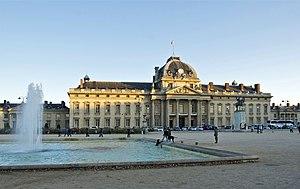
Coucher de soleil sur la façade de l'Ecole Militaire, Place Joffre à Paris 7ème.
L'École supérieure des officiers de réserve spécialistes d'état-major est l'une des quatre écoles militaires supérieures de l'Armée de terre et la seule ouverte exclusivement aux réservistes. Elle est située dans les locaux de l’École militaire à Paris. Elle est le passage obligé de tout officier de réserve souhaitant poursuivre une carrière en état-major au-delà des temps de commandement en unité, quelle que soit son arme. Après un cursus spécialisé et une sélection rigoureuse, ils deviennent Officiers de réserve spécialistes d'état-major, ce qui les prédestine aux fonctions et responsabilités d’officier supérieur. Depuis peu, des sous-officiers y sont également formés. Toutes formations confondues, l'école accueille jusqu'à 500 stagiaires par an.